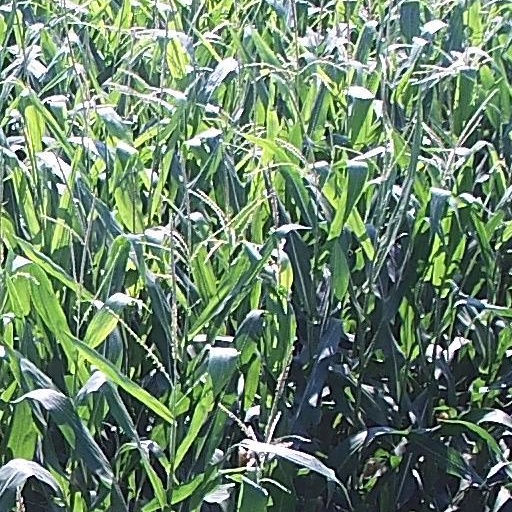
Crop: maize; corn